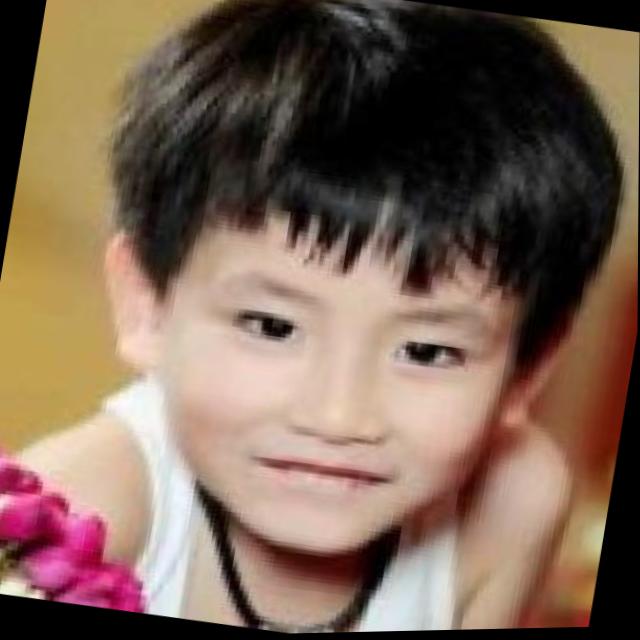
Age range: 0-12